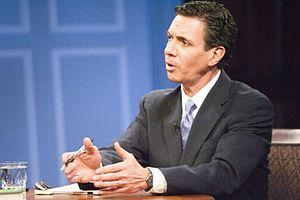
Mitchell Zuckoff est un écrivain et professeur de journalisme à l'université de Boston.